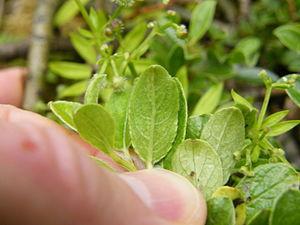
Salix arbuscula, le saule des montagnes est un buisson bas très branchu de 70 centimètres de haut. Son habitat est limité au Nord de l'Europe, poussant du Nord de la Scandinavie à l'est de la Sibérie. En Écosse, on le trouve sur les versants humides des montagnes rocailleuses, généralement à une altitude supérieure à 600 mètres, rarement en dehors du Perthshire et de l'Argyll.